K-class blimp

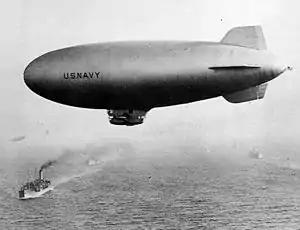
NAVY K-110

The "K"-class blimp was a class of blimps (non-rigid airship) built by the Goodyear Aircraft Company of Akron, Ohio, for the United States Navy. These blimps were powered by two Pratt & Whitney "Wasp" nine-cylinder radial air-cooled engines, each mounted on twin-strut outriggers, one per side of the control car that hung under the envelope. Before and during World War II, 134 "K"-class blimps were built and configured for patrol and anti-submarine warfare operations, and were extensively used in the Navy’s anti-submarine efforts in the Atlantic and Pacific Ocean areas.